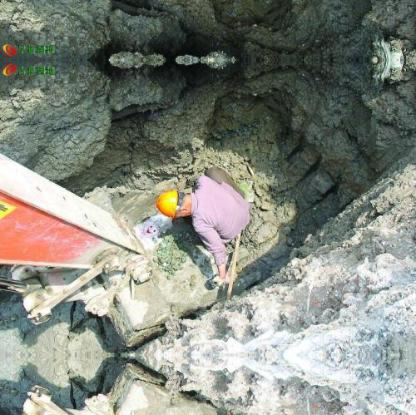
Objects in the image:
label: helmet